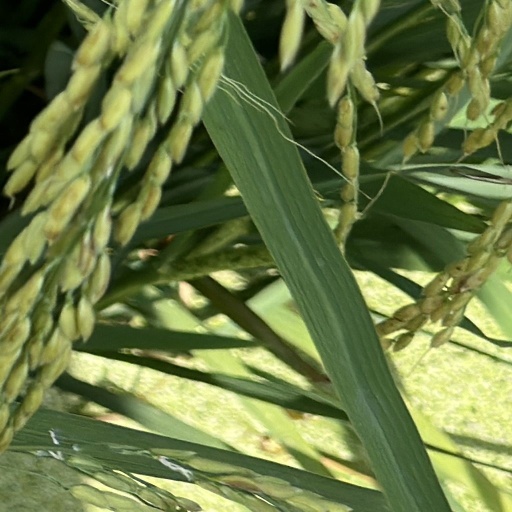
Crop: rice